Pierre Laureys

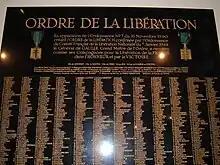
Roll of the members of the Ordre de la Libération at the Musée de l'Armée in Paris, which includes Laureys' name.

In June 1940, during the Battle of France, Laureys embarked on a boat transporting Polish Army troops to the United Kingdom at Saint-Jean-de-Luz. After arriving in Britain, he enlisted in the Free French Air Forces under the pseudonym of "François Kennard". In May 1942, he became a member of the No. 340 Squadron RAF, and during the Dieppe Raid of 19 August 1942, Laureys shot down two Dornier Do 217 planes of the "Luftwaffe". After several more victories, he was promoted a Captain at the time of the Normandy landings.